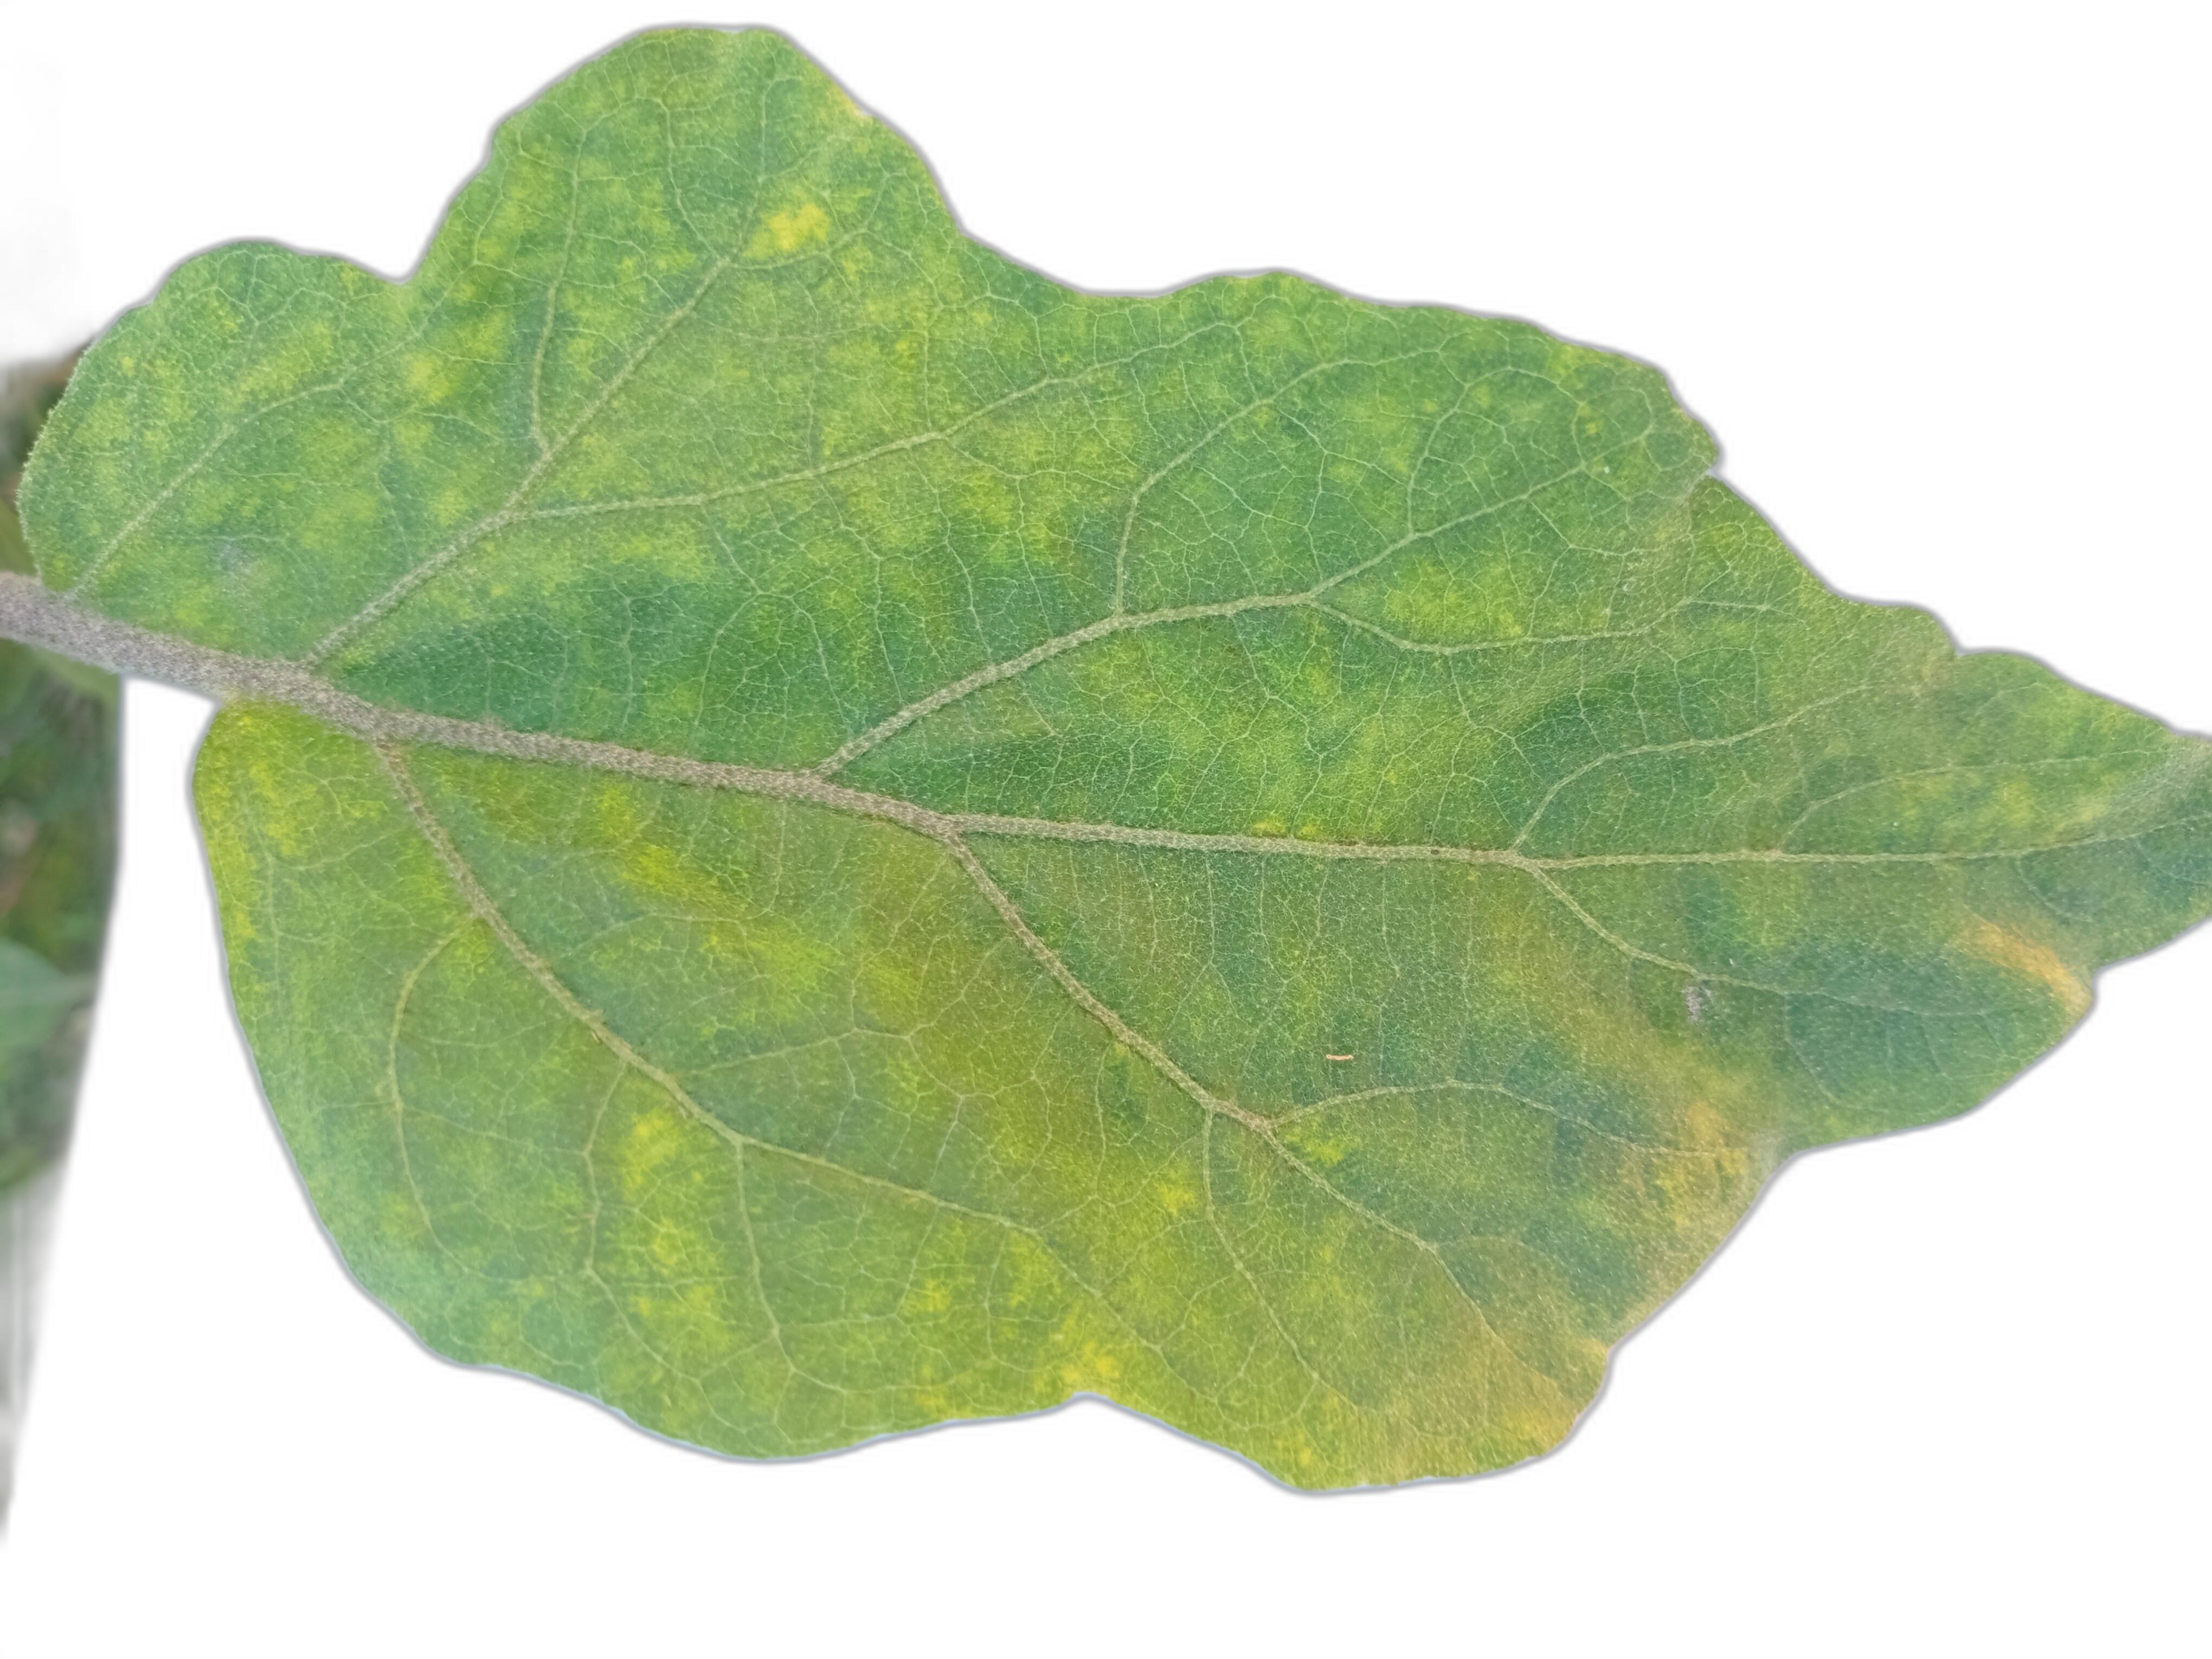
Label: Healthy Leaf